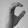
ASL letter: C